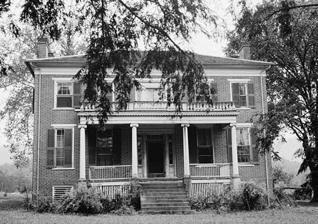
Building: Clover Hill (Patterson, North Carolina)
Country: United States of America
Year built: 1846
Historic house in North Carolina, United States United States historic place Clover Hill U.S. National Register of Historic Places Clover Hill, HABS Photo, June 1937 Show map of North Carolina Show map of the United States Location E of Patterson off NC 268 on SR 1514, near Patterson, North Carolina Coordinates 35°59′41″N 81°31′40″W / 35.99472°N 81.52778°W / 35.99472; -81.52778 Area 40 acres (16 ha) Built 1846 ( 1846 ) Architectural style Greek Revival NRHP reference No. 73001301 Added to NRHP May 25, 1973 Clover Hill , also known as Colonel Edmund Jones House, is a historic plantation house near Patterson , Caldwell County, North Carolina . Located on a knoll within the Happy Valley at the foot of the Appalachian Mountains , Clover Hill was built in 1846 by Colonel Edmund W. Jones for his bride Sonia C. Davenport. It is a two-story, five-bay, brick, Greek Revival -style house. The house sits on a raised basement and has a hipped roof. Additionally, it features a shed porch supported by four handsome fluted Ionic order columns. Inside the house, the interior is decorated with typical Greek Revival trim, such as Ionic and Doric colonnettes. The house was listed on the National Register of Historic Places in 1973 for, according to the Statement of Significance, "its unusually handsome Ionic porch, entrances" and its well-executed interiors" References